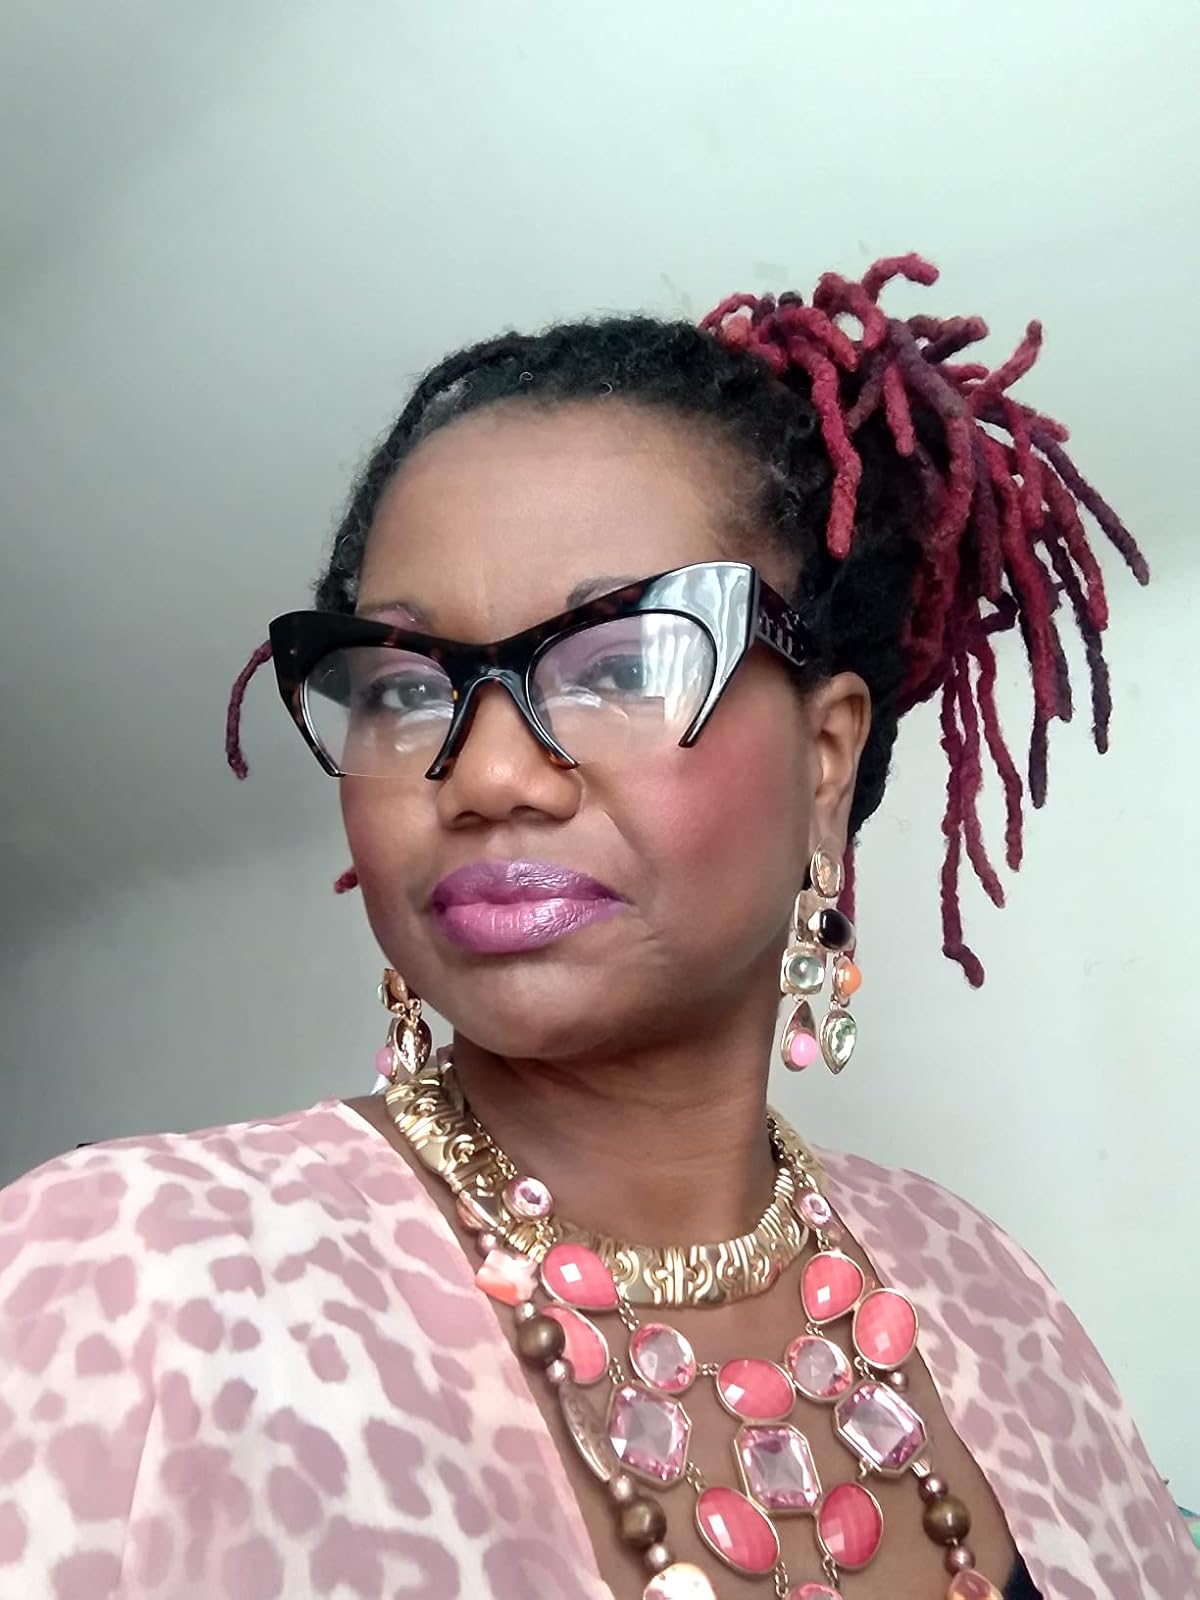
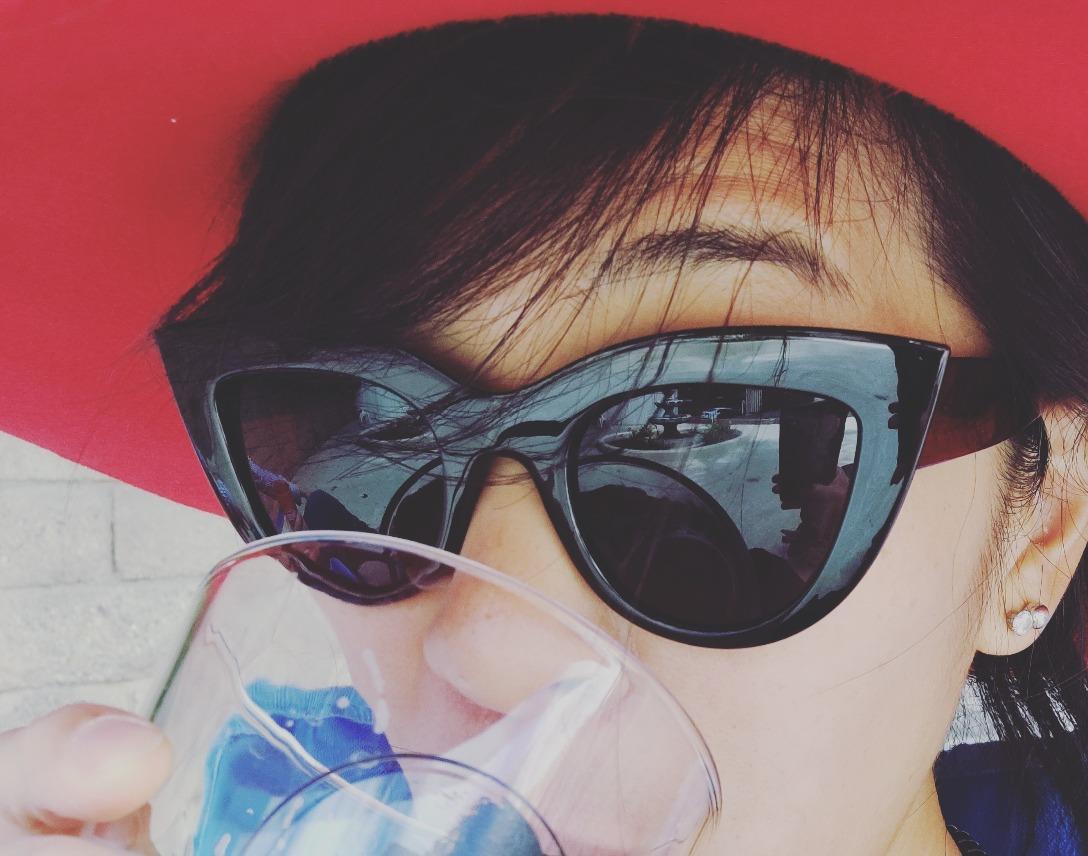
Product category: accessories_sunglasses
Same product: no